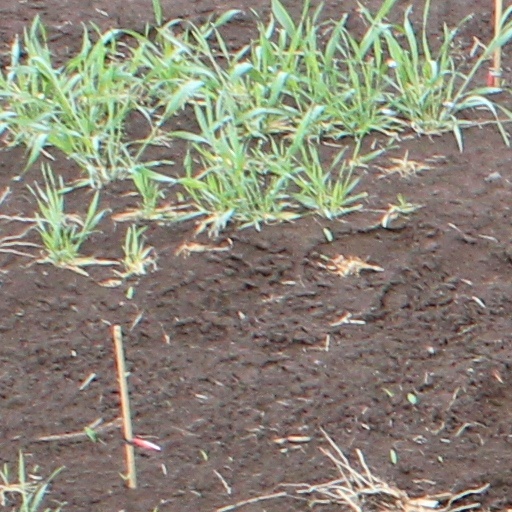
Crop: wheat